Washington Township Center High School

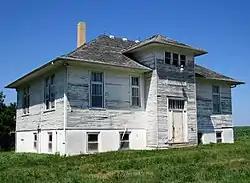

Washington Township Center High School, also known as the Washington Township Community Center, is a historic building located northeast of Amish, Iowa, United States. Built in 1926, this public institution was both a throw-back to the 19th-century and forward-looking at the same time. It was a throwback in that the school was financed and maintained by way of donations and tuition paid by township residents instead of taxes. It was forward-looking in that the rural people of this area recognized the need for education beyond the traditional eight grades. Because of the poor roads in the area and rural people's distrust of urban areas, where Iowa's high schools were generally located at the time, the citizens of Washington Township chose to build a high school across the road from the elementary school. It closed in 1945, and the building continued in use as a polling place. In 1952 it became the meeting place for the local 4-H chapter. A corporation was established in 1960 to maintain the building as a community building for public functions. It was listed on the National Register of Historic Places in 1979.